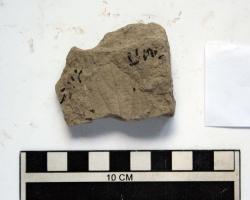
一个化石属于被子植物，其特征描述:属征：叶卵状披针形至三角状披针形，奇数羽状复叶，顶端圆钝；小叶片对生，无梗或近无柄，基部近圆形广楔形，偶有偏斜，先端渐尖，稀尾状尖，边缘有尖锐重锯齿，两面无毛或近无毛，羽状脉。

简述：叶披针形至卵披针形，顶端长渐尖，基部近圆形或微凹成浅心形，两侧微不对称，叶缘具重锯齿，羽状达缘脉序。

详述：叶披针形至卵披针形，长4.3-5cm，宽1.3-1.9cm，最宽在叶下部，顶端长渐尖，基部近圆形或微凹成浅心形，两侧微不对称，叶缘具重锯齿，齿大小近相等，中脉微弯曲；二次脉羽状达缘，12-14对，约以45度角从中脉伸出，近基的夹角略大，至叶顶渐小。侧脉多么近边缘2/3处分支，伸人重齿内；三次脉与侧脉近垂直，有的直接组成4-5边形脉网。叶质较厚。